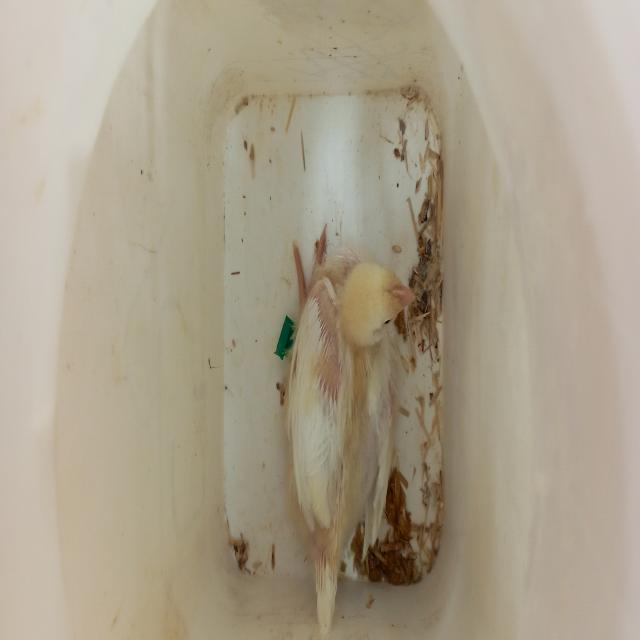
Weight: 497 g